Lady Be Good (1928 film)

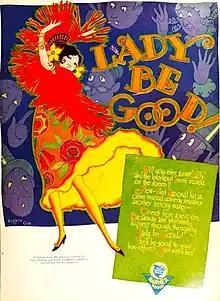
1926 advertisement

Lady Be Good is a 1928 American silent romantic comedy film directed by Richard Wallace. The film is based on the 1924 musical of the same name by George Gershwin and starred Jack Mulhall and Dorothy Mackaill.